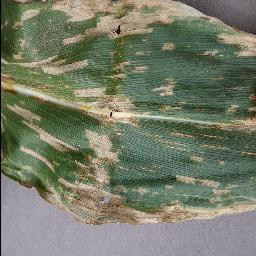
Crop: corn
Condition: (maize)_cercospora_spot_gray_spot